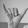
ASL letter: Y